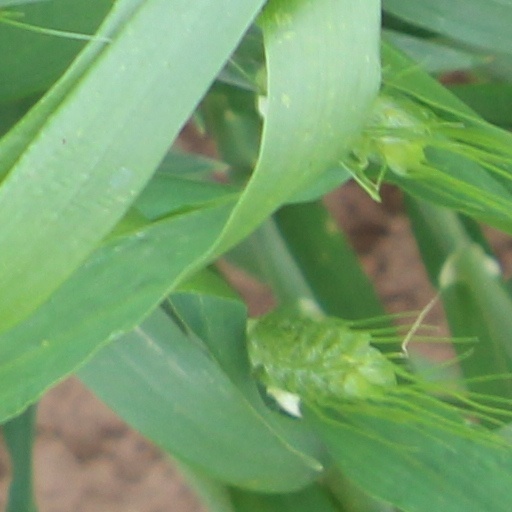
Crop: wheat